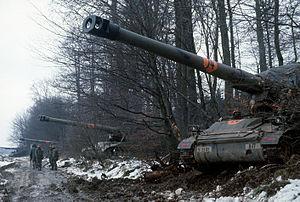
La Bundeswehr est l'armée nationale de la République fédérale d’Allemagne depuis 1955. Les forces armées de la Fédération sont contrôlées en temps de paix par le ministère de la défense. Le ministre de la défense est le seul civil qui peut donner des ordres aux militaires, ce qui assure le primat du politique sur le militaire.